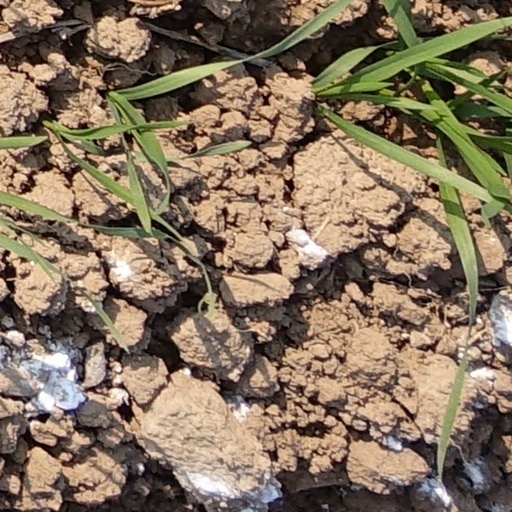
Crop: wheat